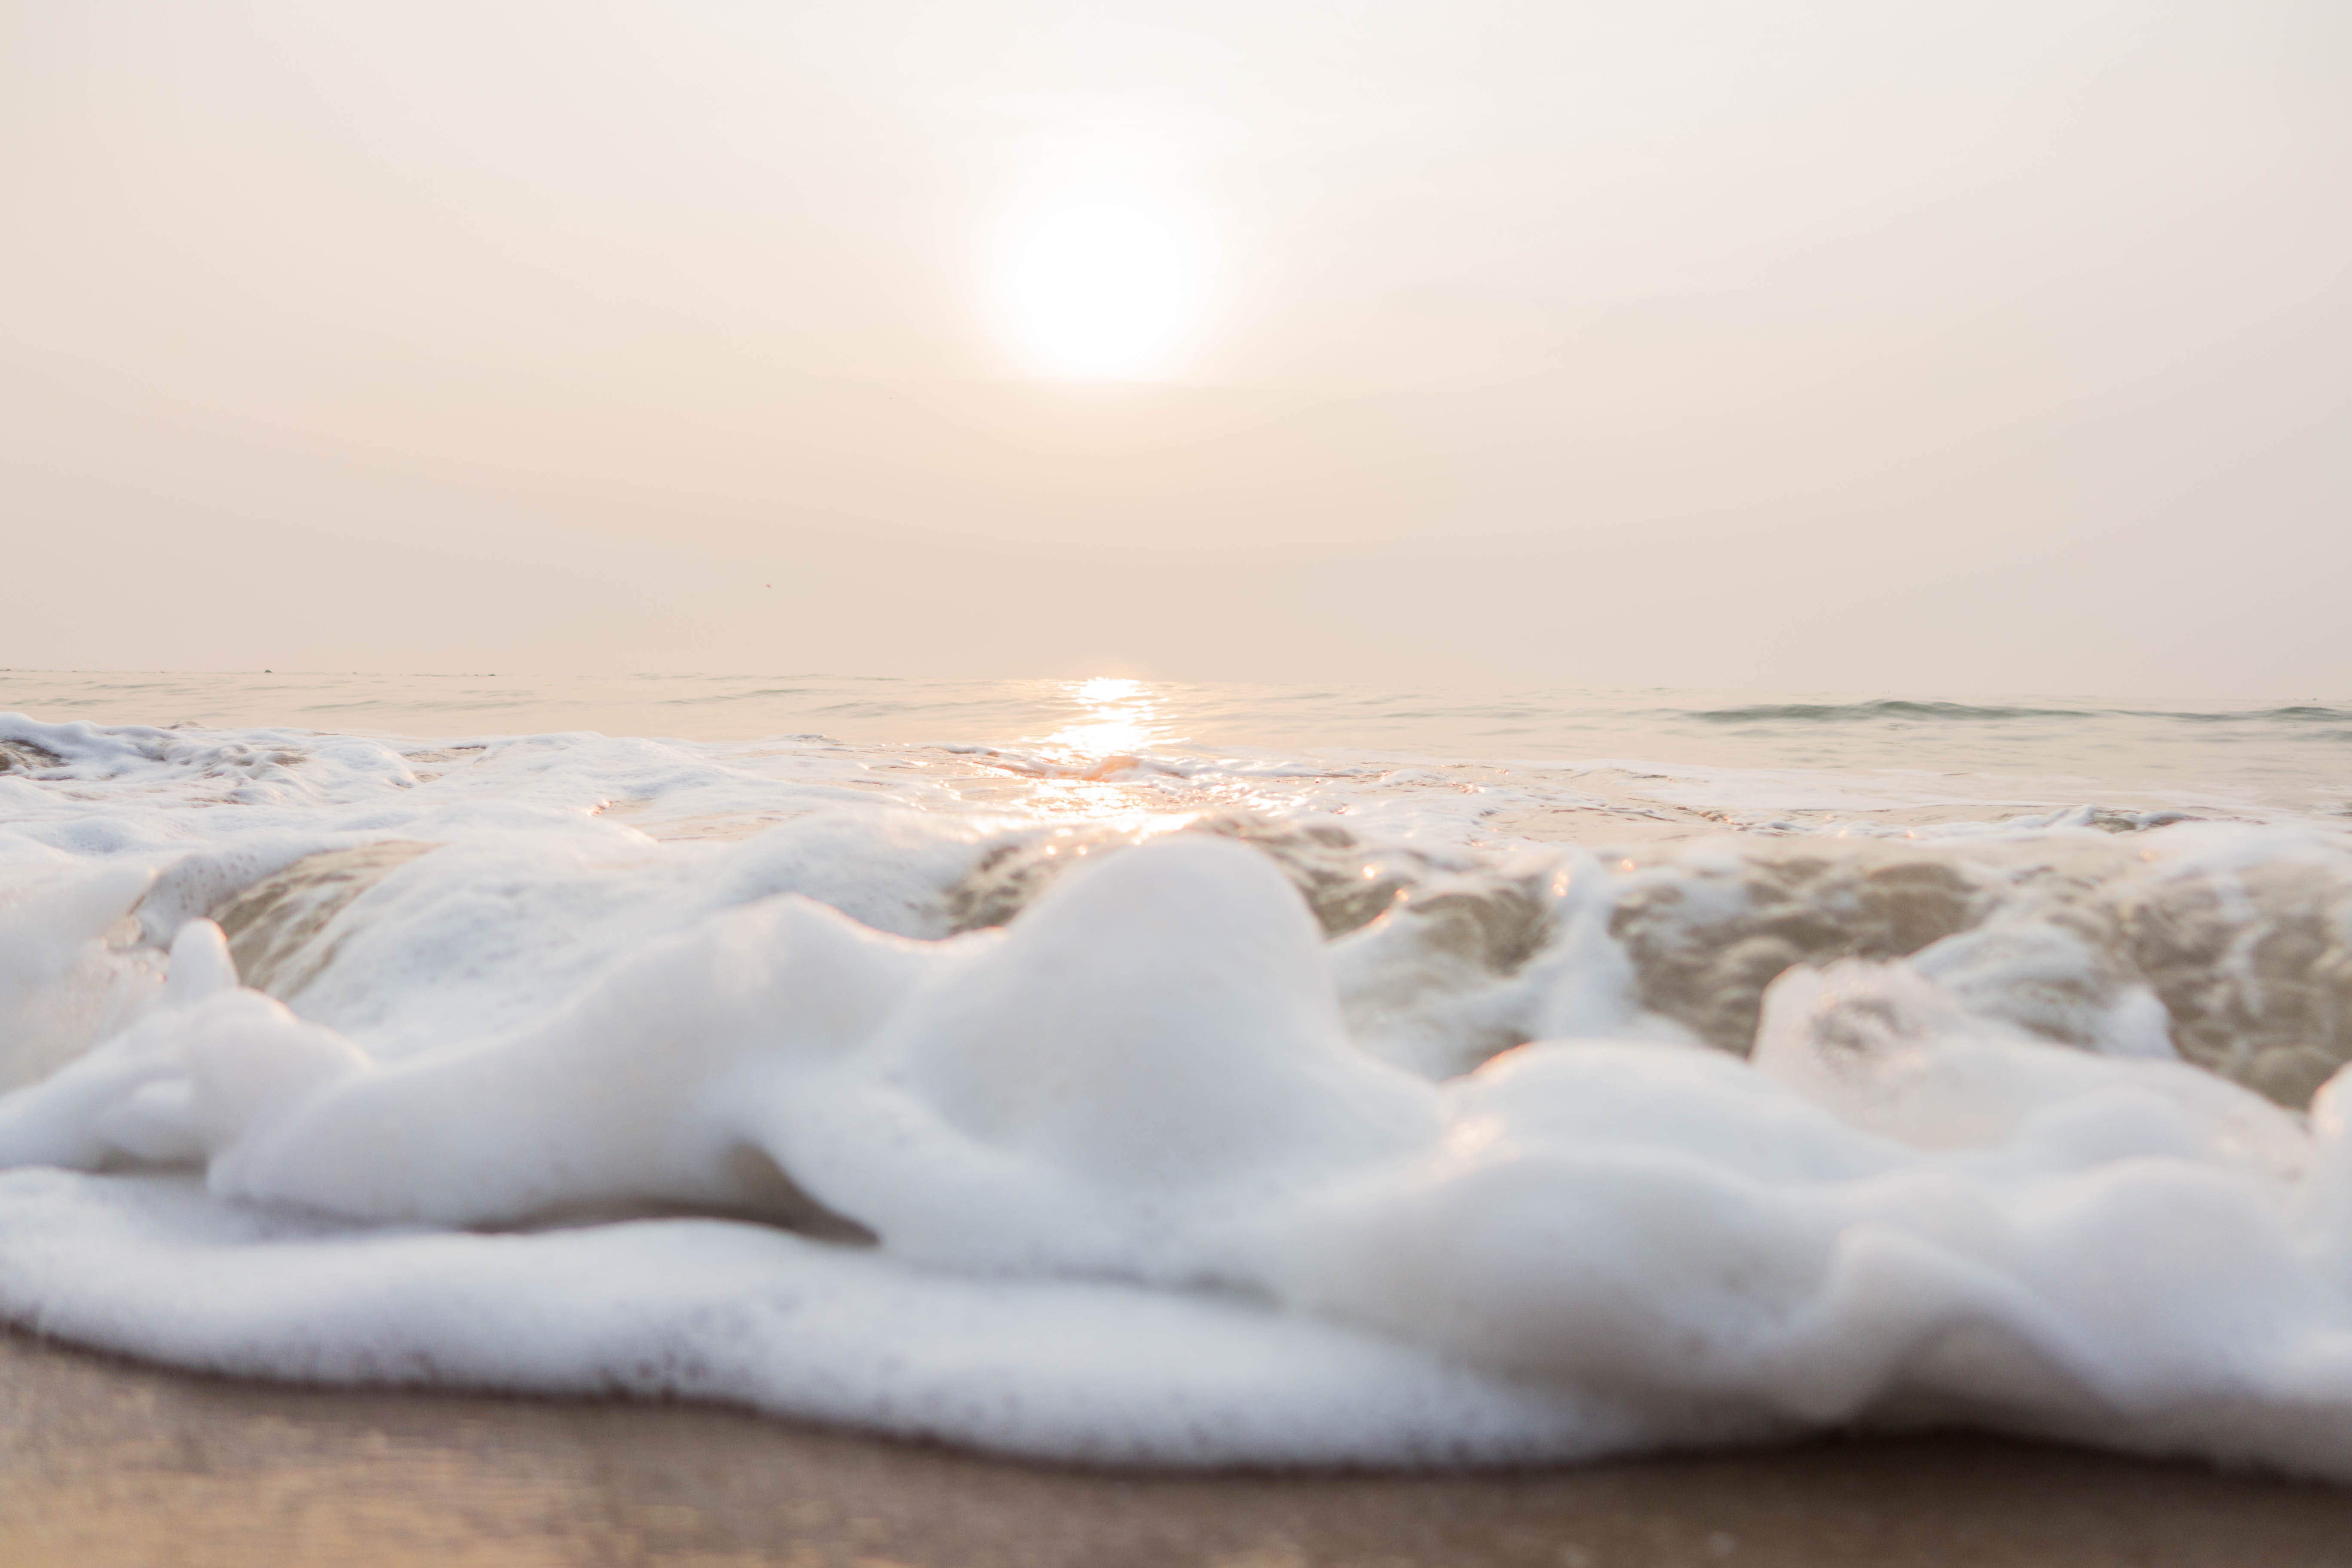
sea, morning, soft wave, wave, natural environment, atmospheric phenomenon, sky, wind wave, water, shore, freezing, foam, ocean, horizon, cloud, landscape, ice, winter, arctic